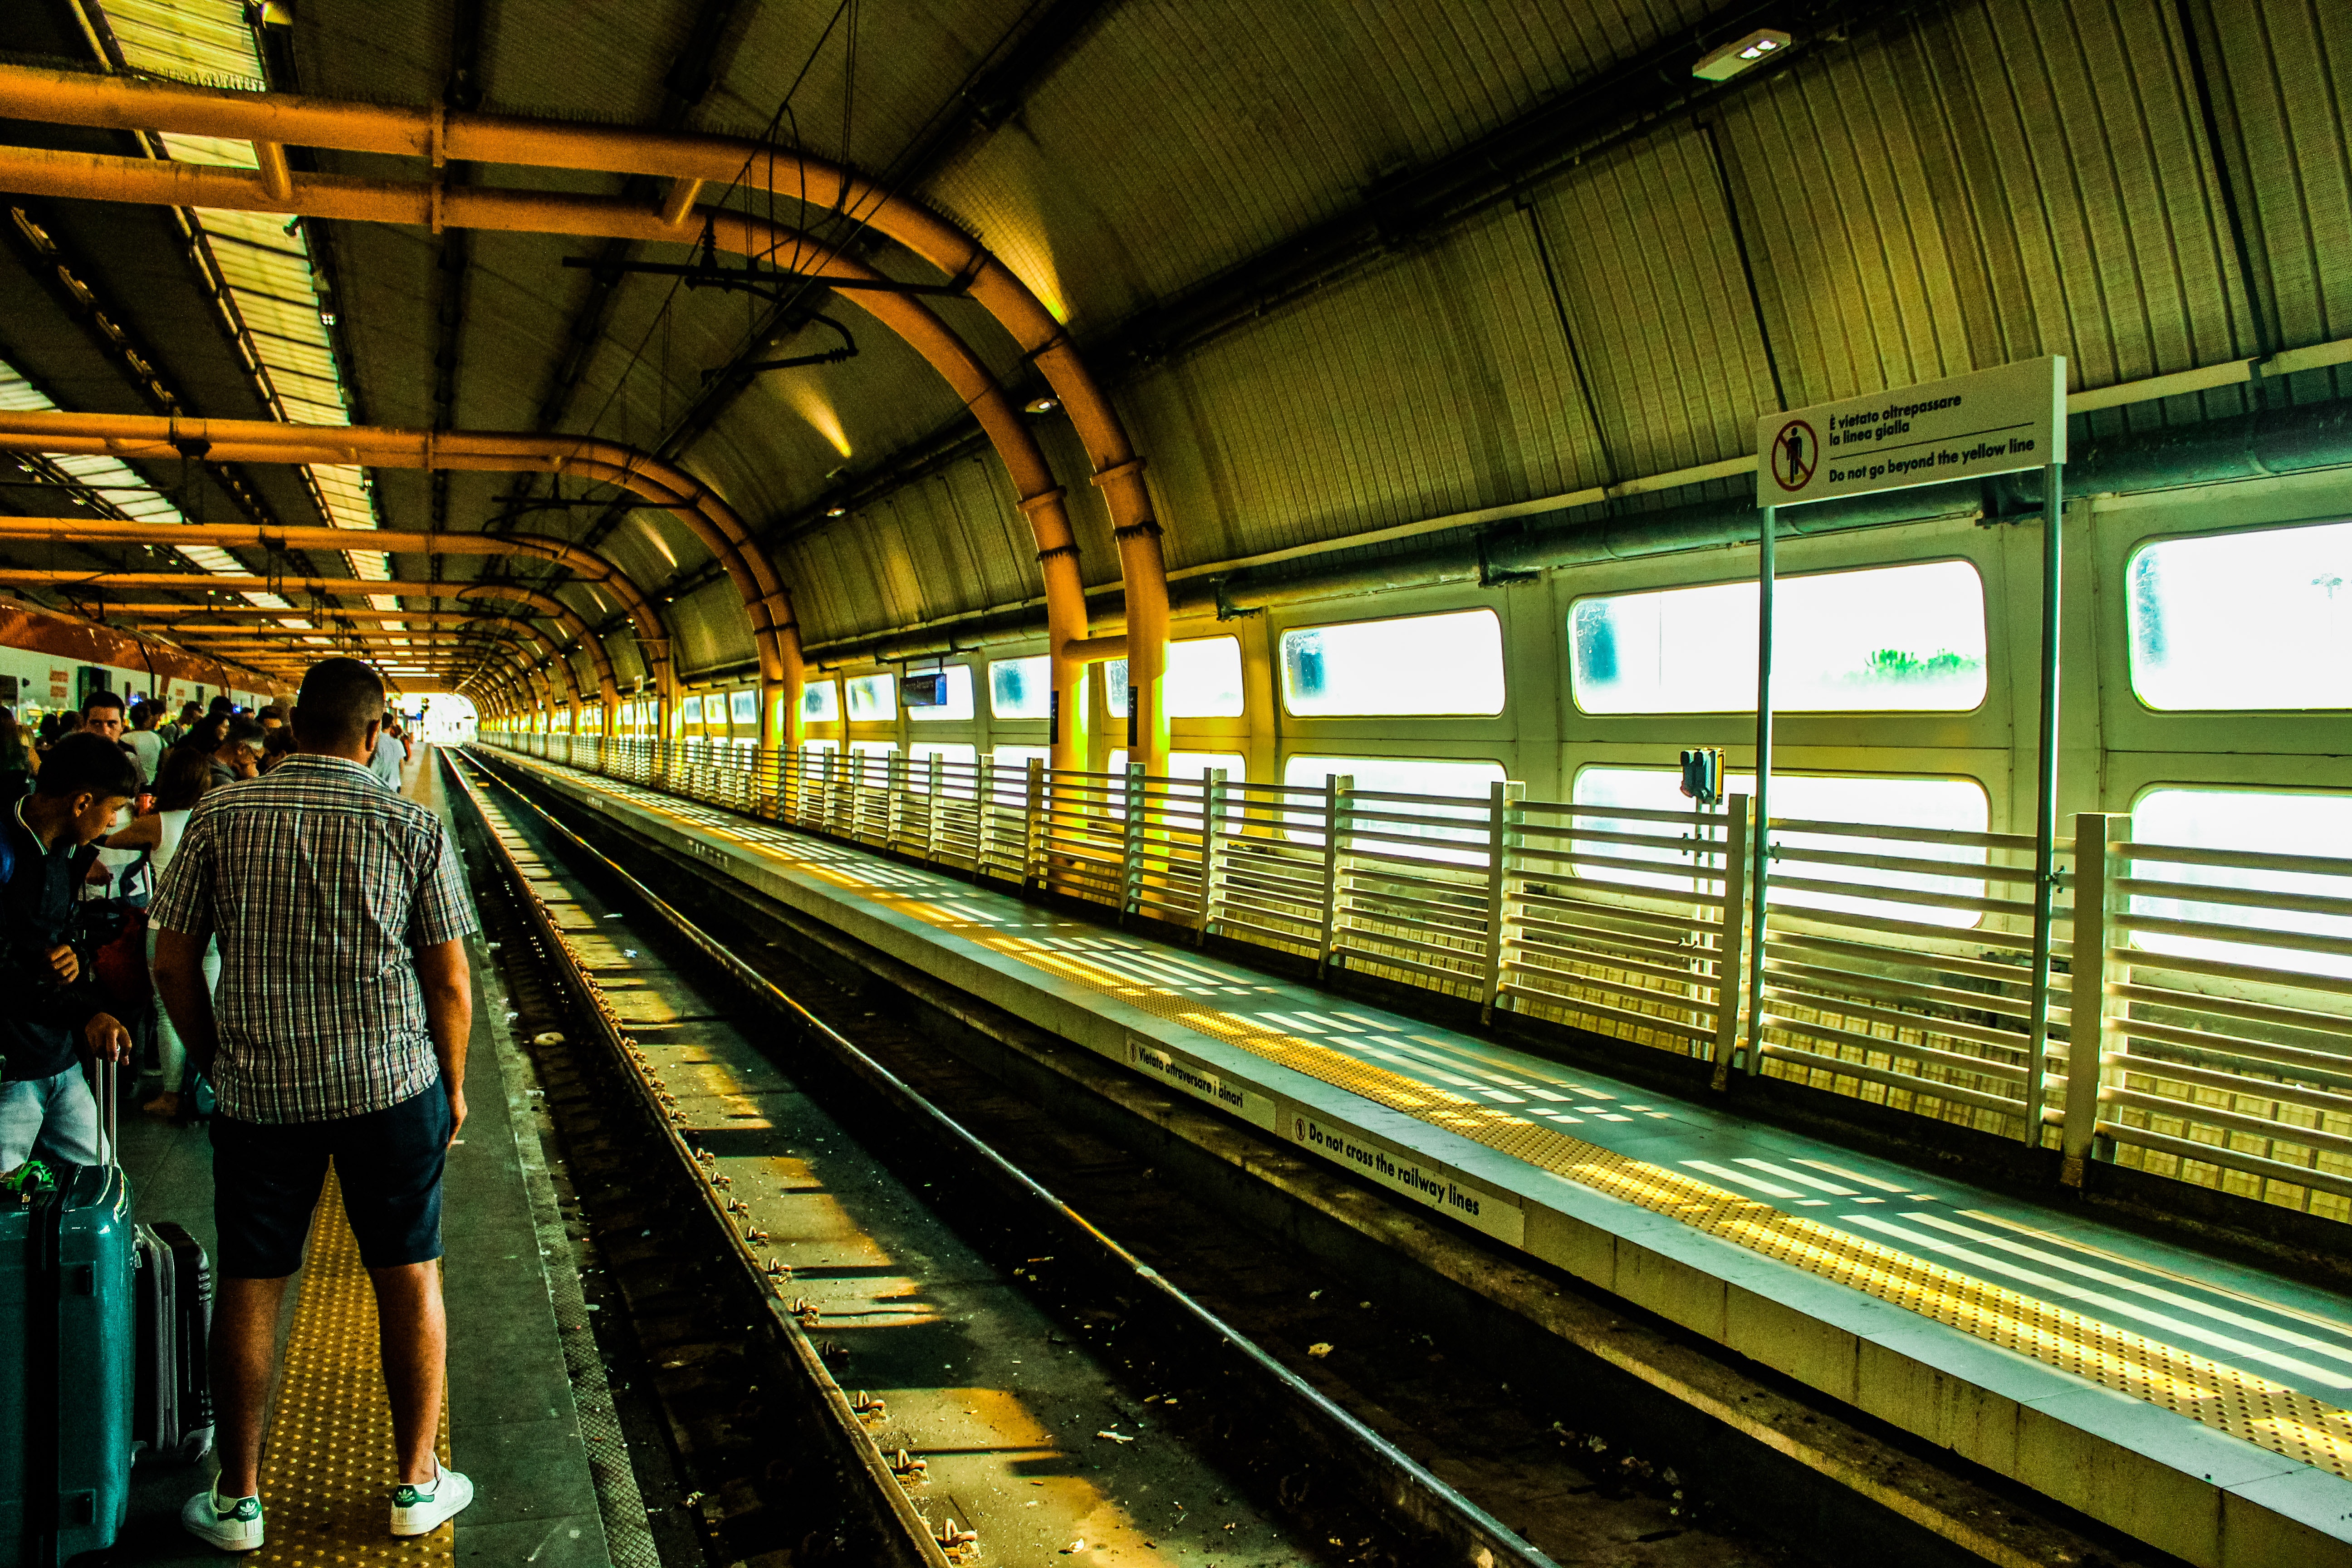
transport, train station, public transport, metro, mode of transport, metropolitan area, metro station, track, urban area, train, line, building, railway, vehicle, infrastructure, architecture, metropolis, thoroughfare, rolling stock, city